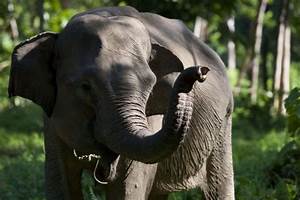
Label: elefante